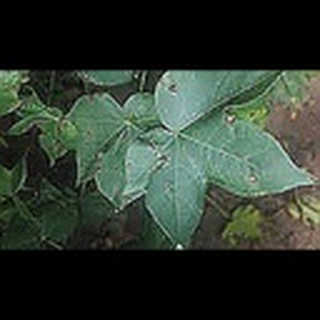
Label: cotton_target_spot